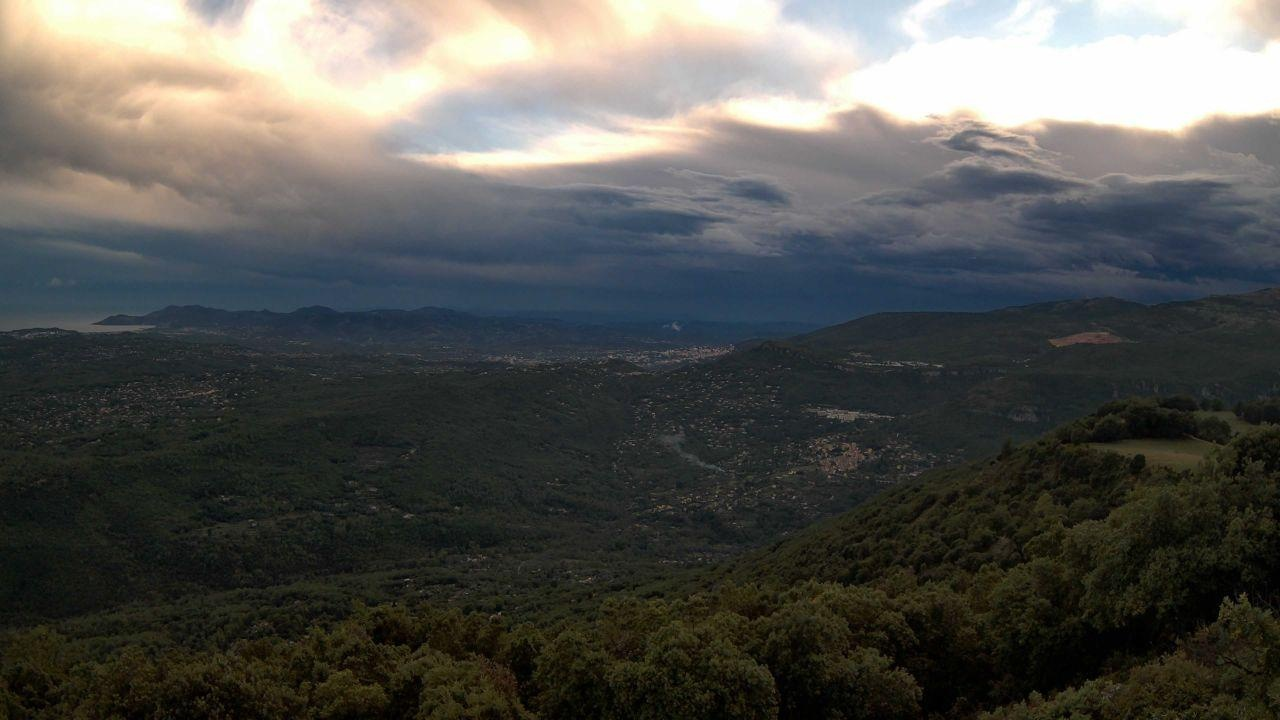
Fire: no
Smoke: yes